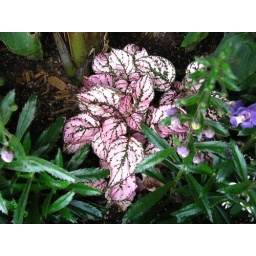
The next few pictures are some of the plants/flowers in the flower pots at work